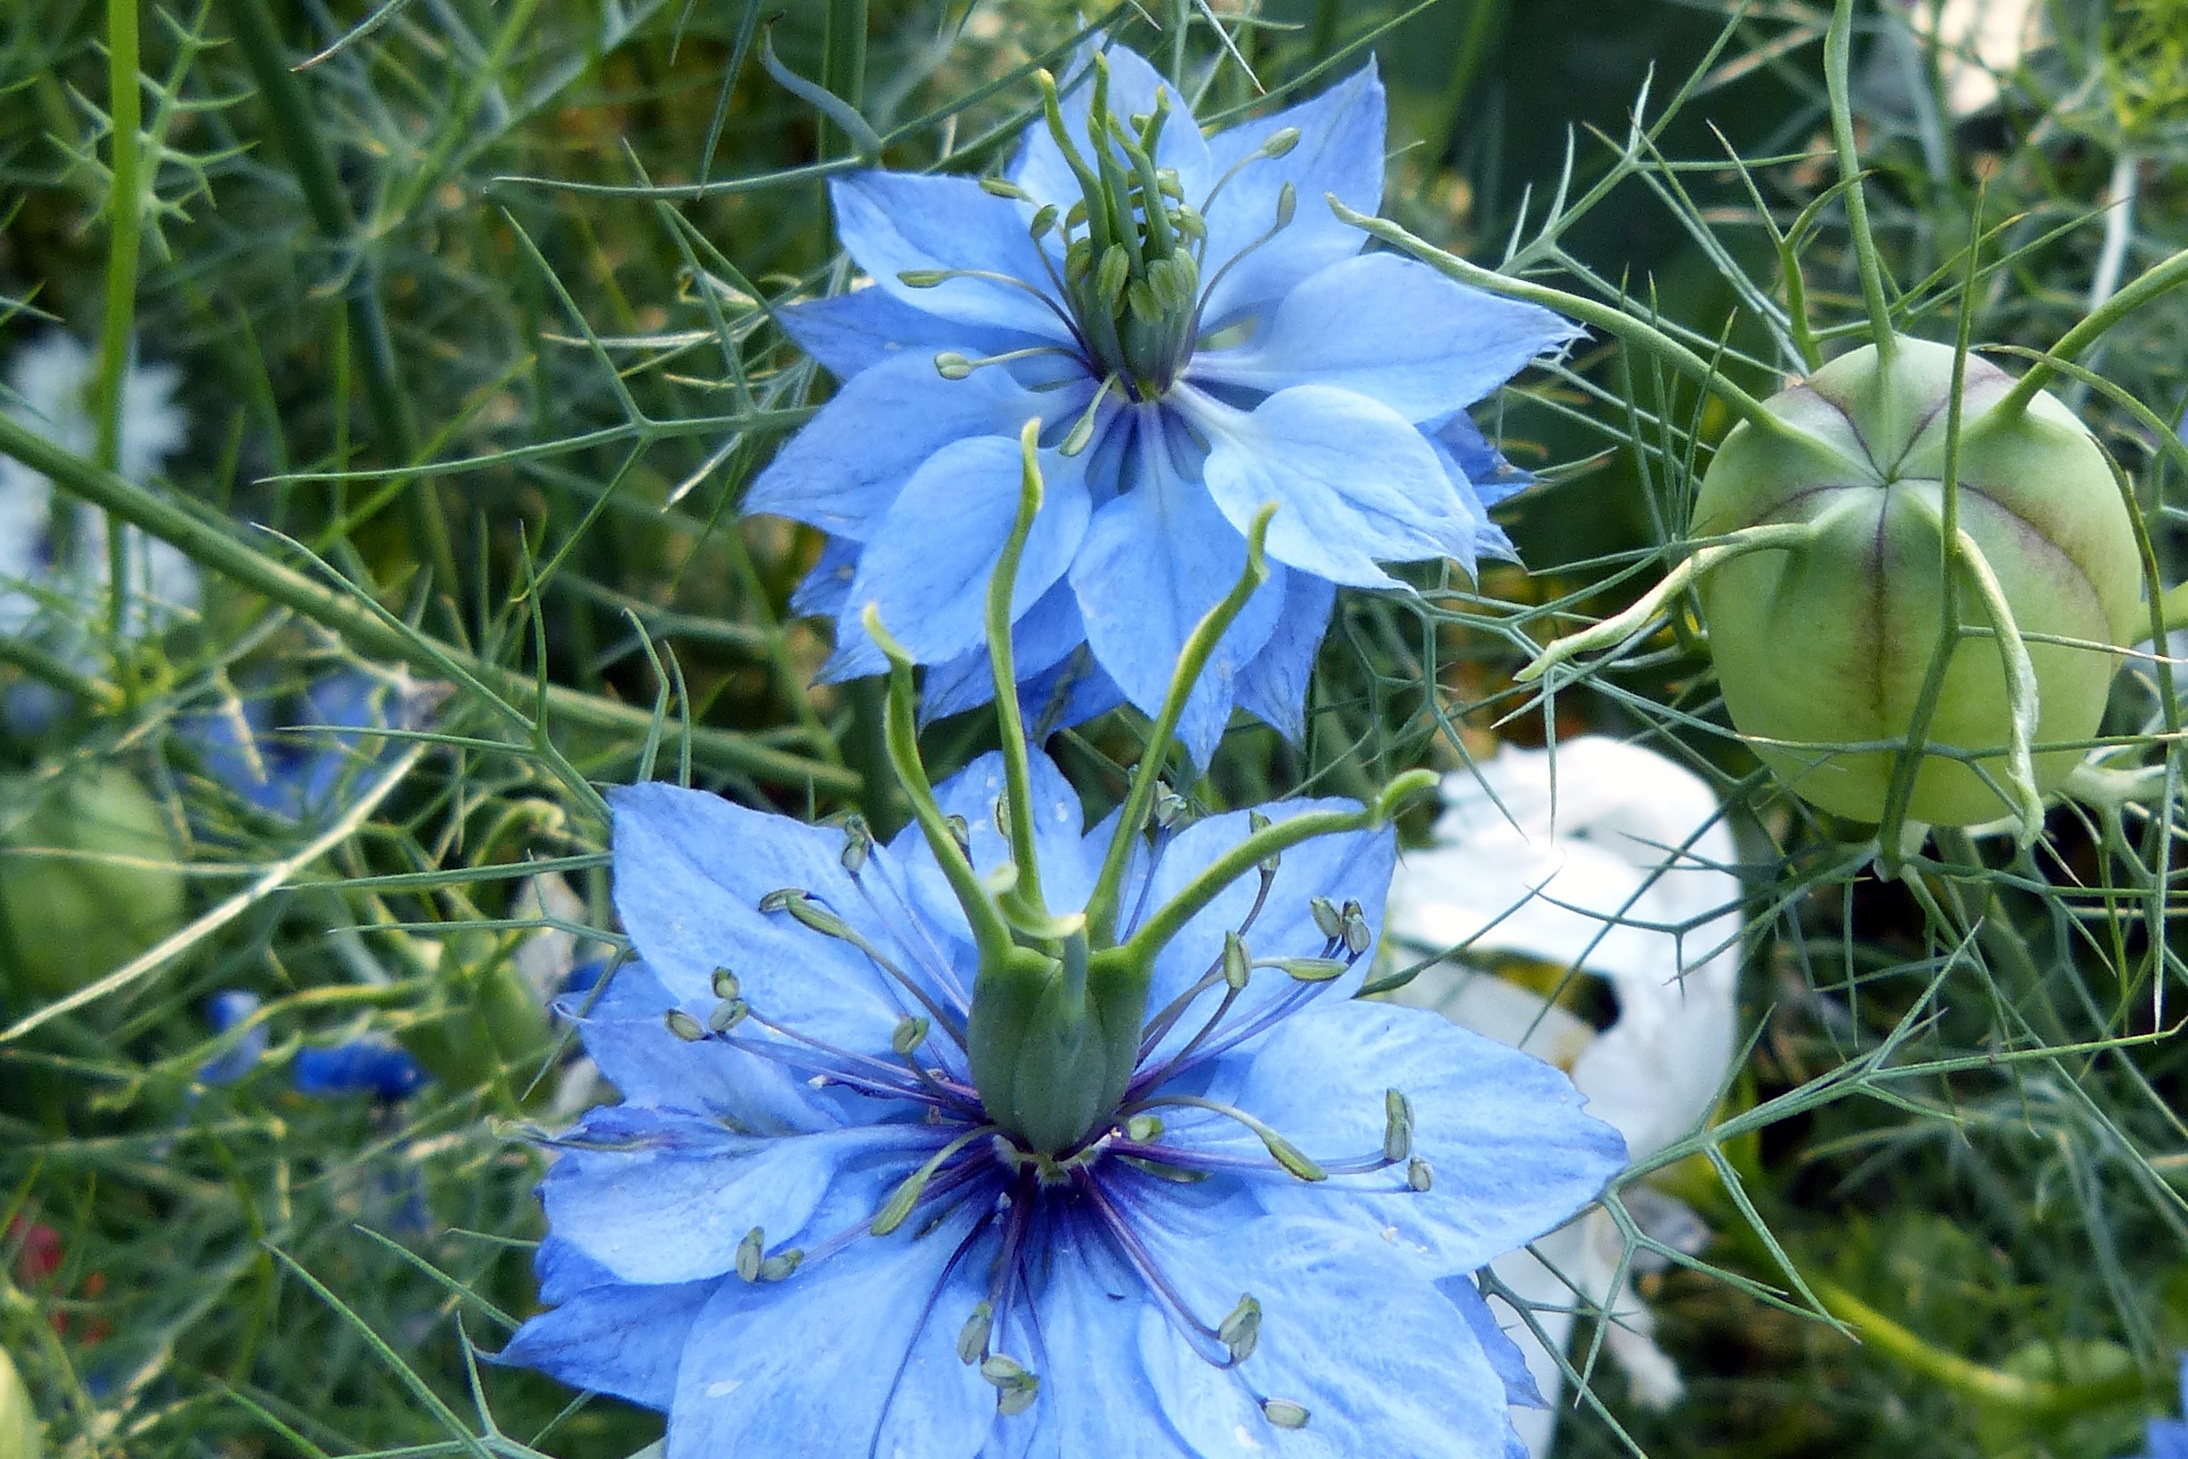
plant, meadow, flower, food, produce, vegetable, botany, blue, flora, wildflower, flowers, tender, chicory, medicinal plant, flowering plant, fennel flower, hahnenfu gew chs, nigella damascena, fruit capsule, bellflower family, black cumin, land plant, bridesmaids in green